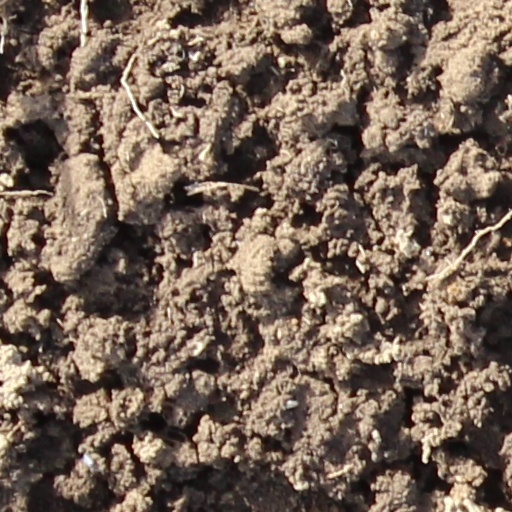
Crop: wheat